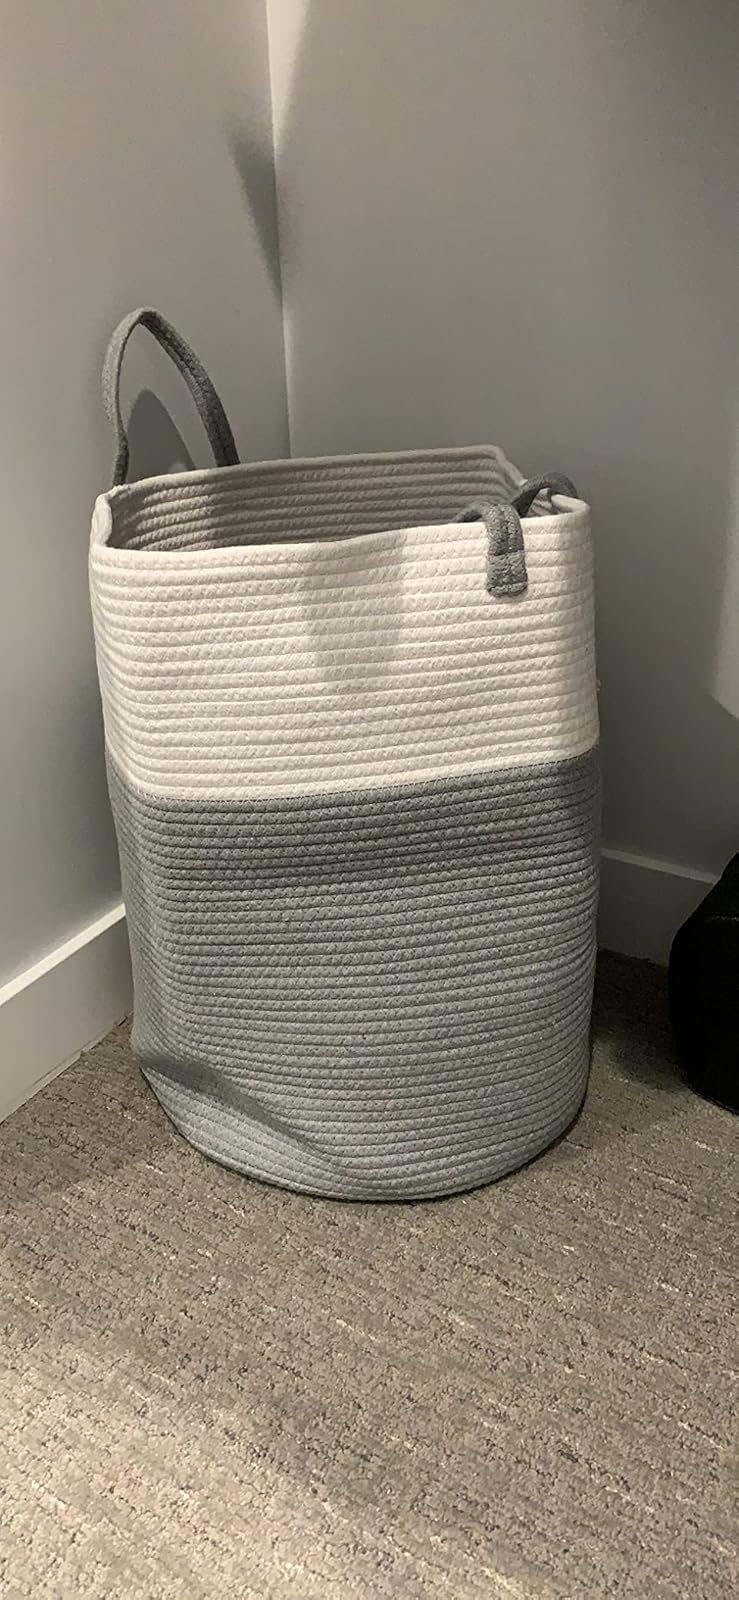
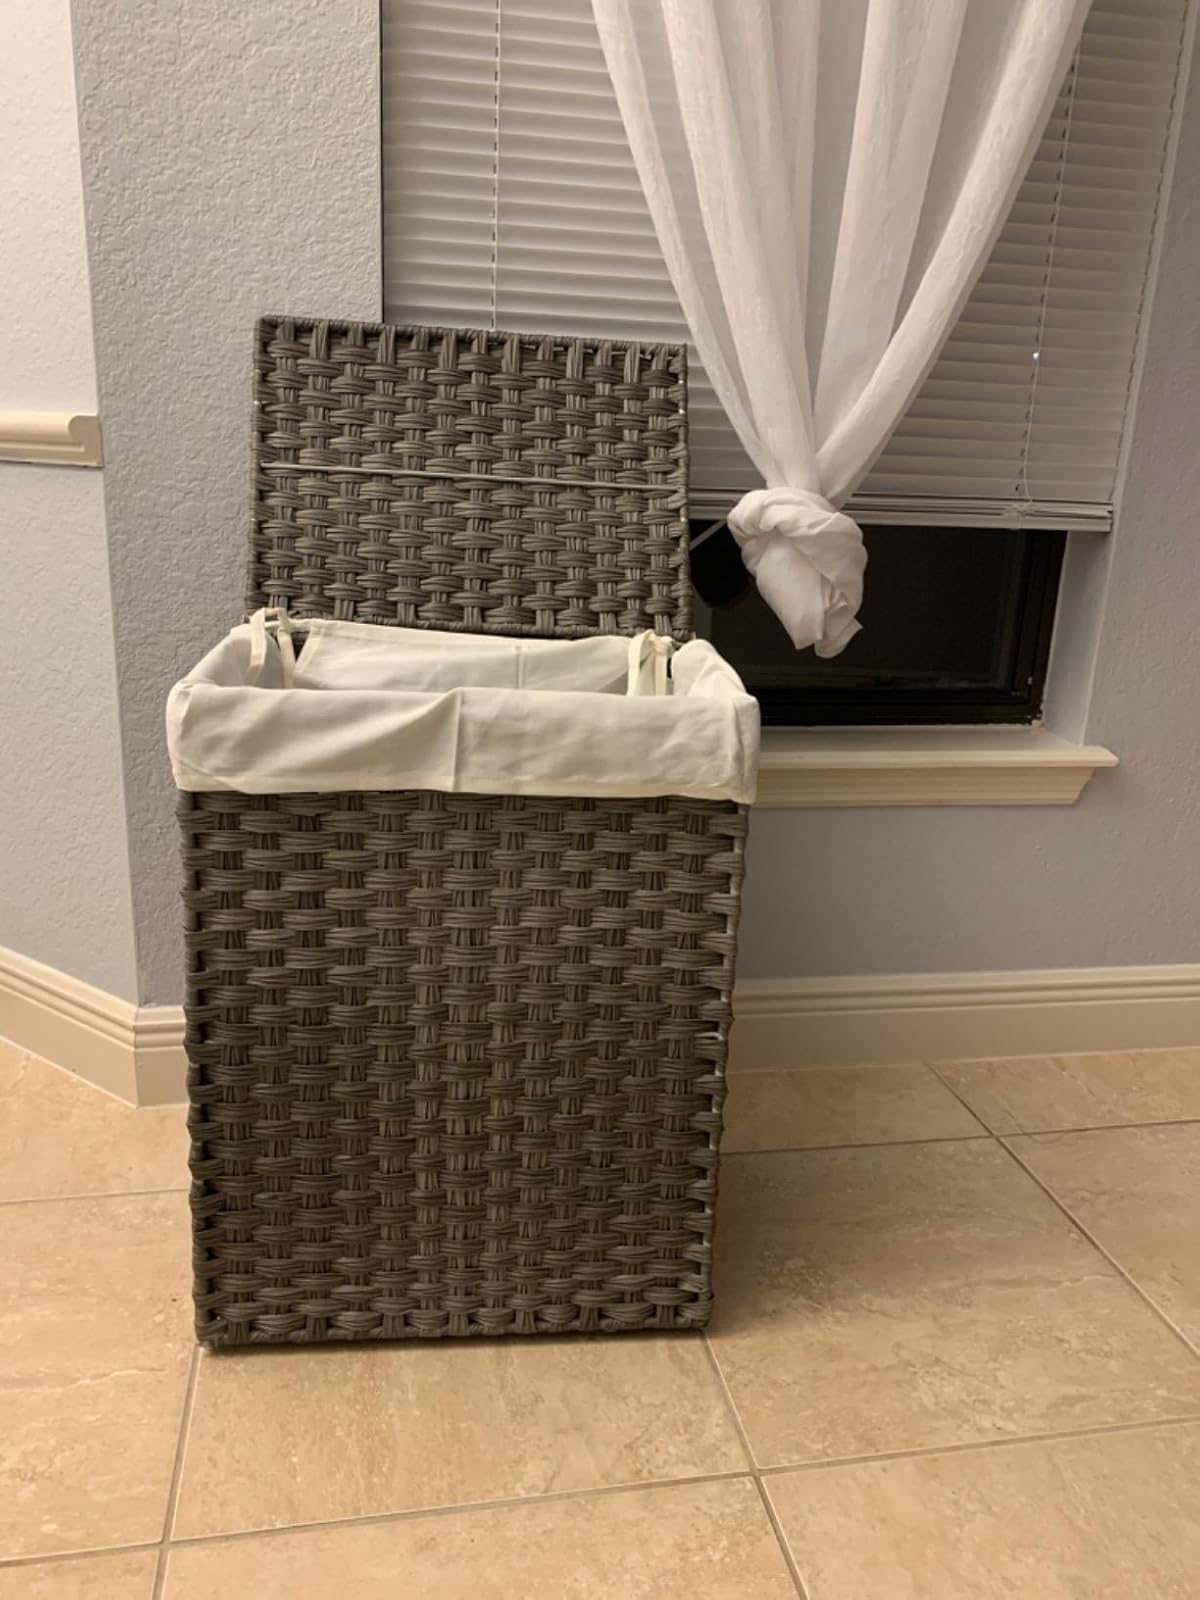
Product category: items_hamper
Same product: no